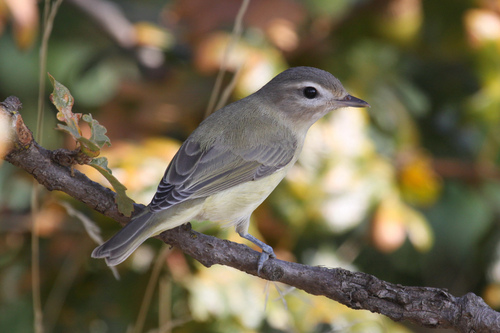
this bird has grey wings, a medium bill, and an off-white belly and side.
a small bird with a grey crown, white ring around its eyes and face, and a cream colored breast and belly.
this bird is brown and white in color with a short beak and black eye ring.
this is a small gray bird with a white bely and a small pointed beak.
this bird has a tan abdomen with brown tarsus and feet and small stature.
this bird is grey with white and has a very short beak.
this bird is white and brown in color, with a stubby beak.
the bird is gray and white with a long tail.
a bird with a white belly and breast and grey wings and backs and the bill is short and pointed
this bird is grey with white and has a very short beak.
Species: Warbling Vireo